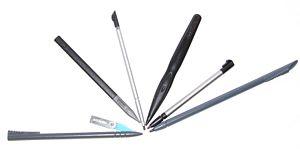
La miniaturisation est la création de produits mécaniques, optiques ou électroniques et de leurs dispositifs à des échelles de plus en plus petites.